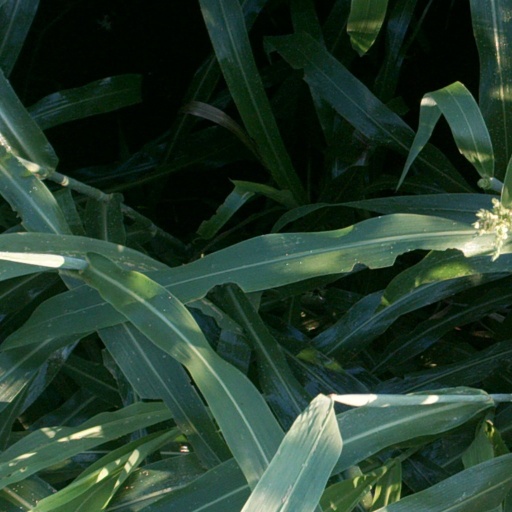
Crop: sorghum